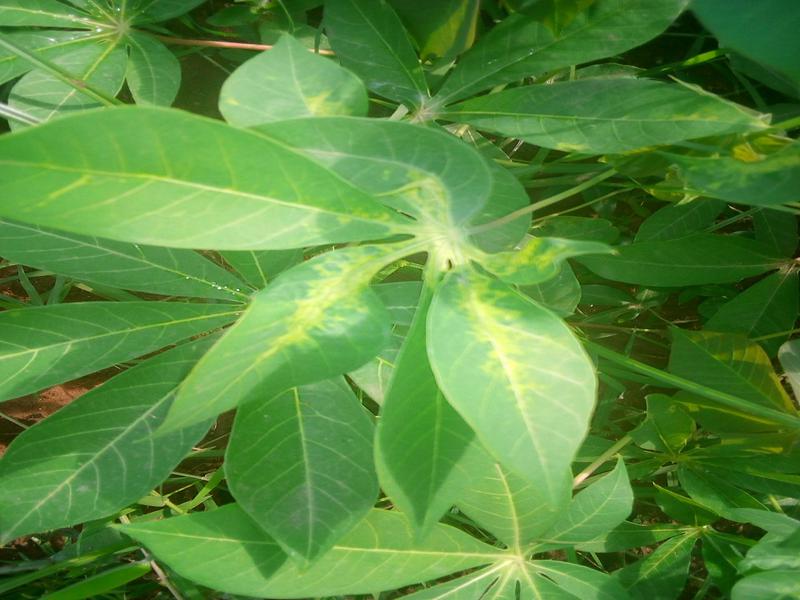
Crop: cassava
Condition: mosaic_disease